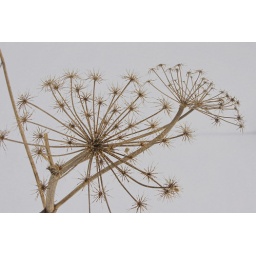
is a large white flower in summer